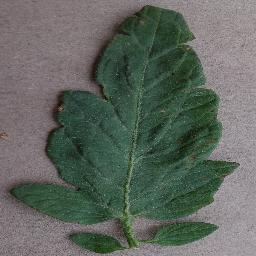
Label: Tomato___Bacterial_spot